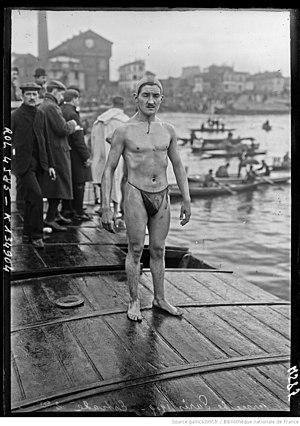
le nageur estrade 2eme de la traversée de paris 1909.
Jean Eugène Estrade, né le 25 novembre 1891 à Bordeaux et mort pour la France le 21 août 1914 à Higny, est un champion de natation français.